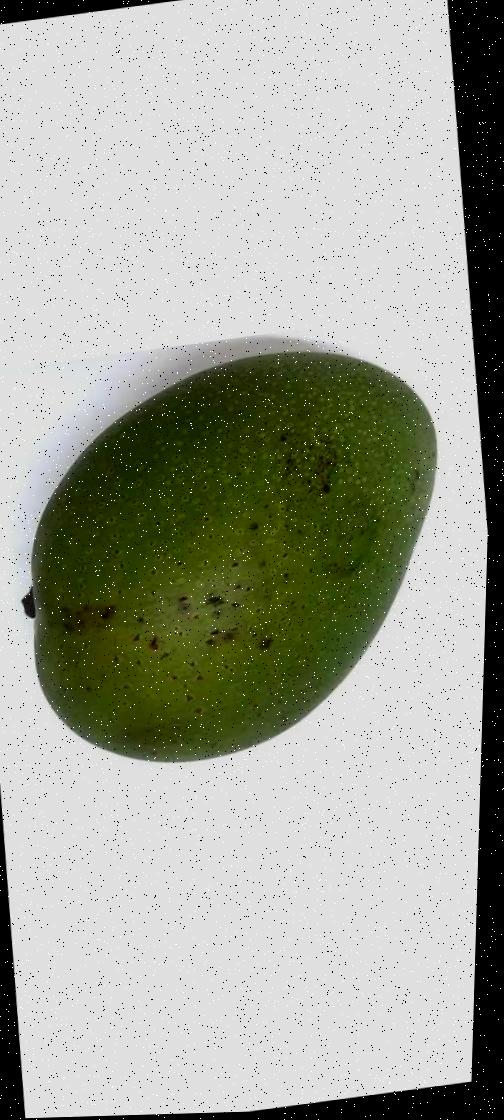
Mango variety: Ashshina Zhinuk